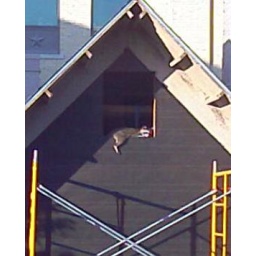
That's a raccoon napping in the window of the building across the street, which is under construction.